Domestic responses to the Egyptian revolution of 2011

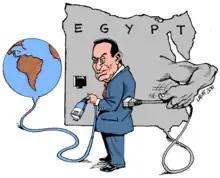
A political cartoon by Carlos Latuff depicting Hosni Mubarak unplugging Egypt from the Internet, and about to be disconnected himself in turn

On 3 February, journalists from a number of news organisations, including CNN, the Associated Press, CBS News, BBC News, Al Jazeera English, Danish TV2 News, Swiss television, Swedish SVT and Belgium's "Le Soir" newspaper, were reported assaulted, detained or otherwise obstructed. The Committee to Protect Journalists said, on 3 February, that Mubarak had "unleashed an unprecedented and systematic attack on international media." Security forces and pro-government gangs "hunted down journalists in their offices and hotels", preventing broadcast networks from airing live footage from Tahrir Square.